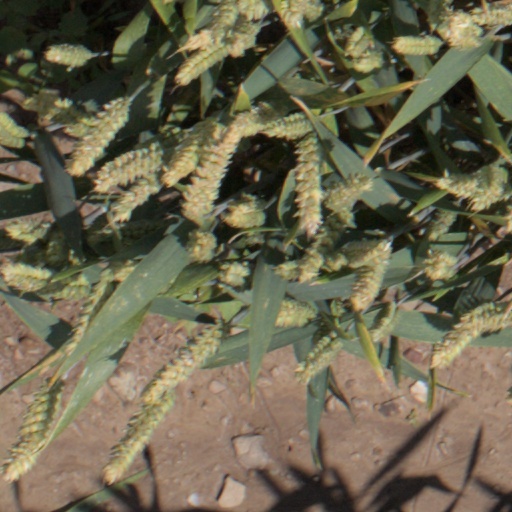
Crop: wheat